Panthera leo melanochaita

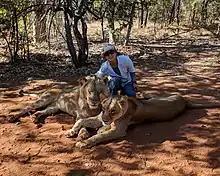
Tourist petting tame lions, Livingstone, Zambia

White lions have occasionally been encountered in and around South Africa's Kruger National Park and the adjacent Timbavati Private Game Reserve. Their whitish fur is a rare morph caused by a double recessive allele. It has normal pigmentation in eyes and skin. They were removed from the wild in the 1970s, thus decreasing the white lion gene pool. Nevertheless, 17 births have been recorded in five different prides between 2007 and 2015. White lions were selected for breeding in captivity. They have been bred in South African camps for use as trophies to be killed during canned hunts.